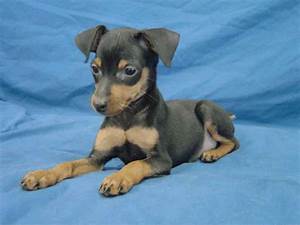
Label: cane